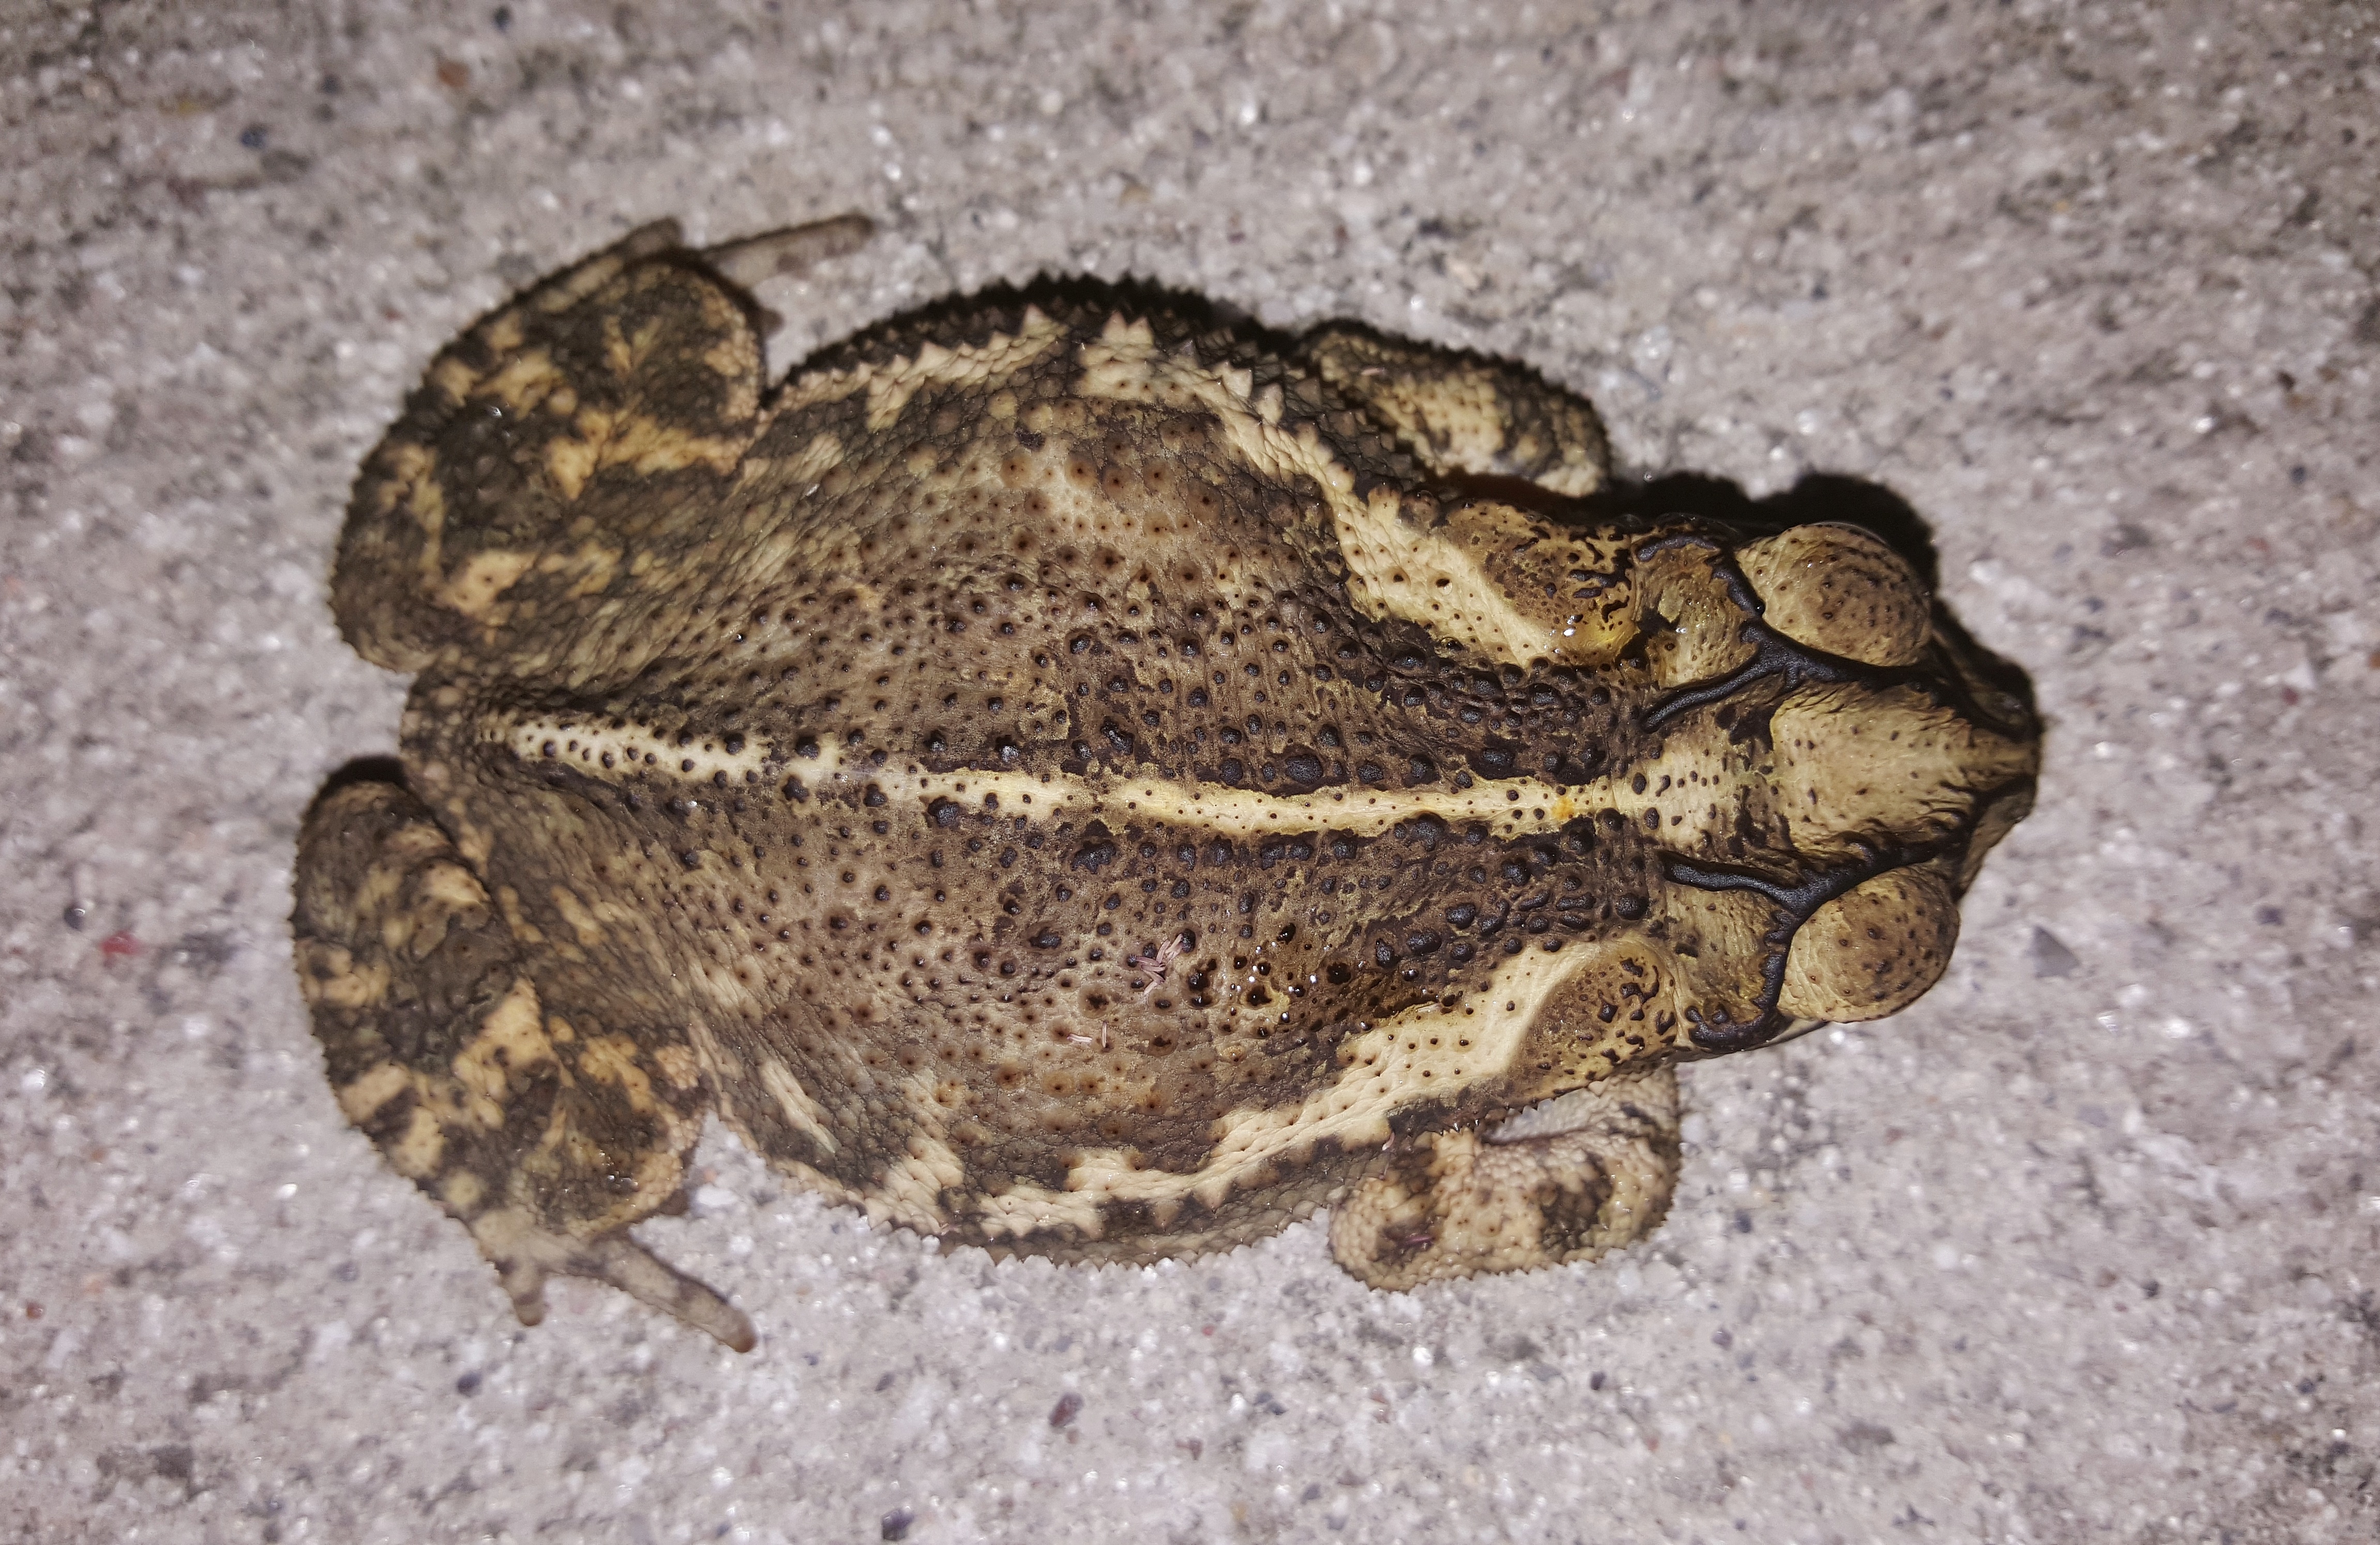
animal, wildlife, stripe, frog, toad, amphibian, fauna, close up, vertebrate, warty, warts, croak, patterned, bufo, croaking, gulf coast toad, tubercles, valliceps, incilius valliceps, boa constrictor, boas